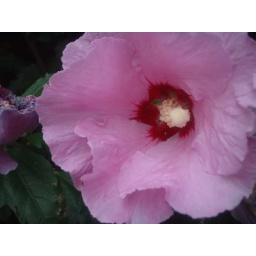
flower near Michiel's parent's home